Suhozem

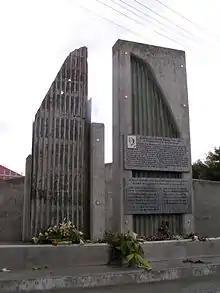
David R Kingsley memorial

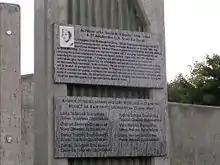
The memorial close-up

Suhozem is a village in the Kaloyanovo Municipality, Plovdiv Province, Bulgaria. it has 173 inhabitants.